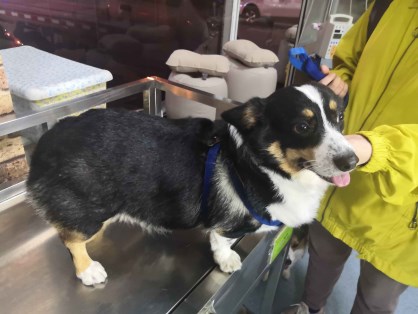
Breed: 2909-n000116-Cardigan